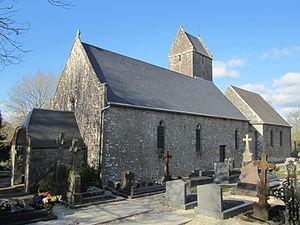
Saultchevreuil-du-Tronchet, Villedieu-les-Poeles, Manche
Villedieu-les-Poêles, Villedieu jusqu'en 1962, est une ancienne commune française, située dans le département de la Manche en région Normandie, devenue le 1ᵉʳ janvier 2016 une commune déléguée au sein de la commune nouvelle de Villedieu-les-Poêles-Rouffigny.
Saultchevreuil-du-Tronchet est une ancienne commune française du département de la Manche et la région Normandie, intégrée à la commune de Villedieu-les-Poêles en 1964.